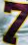
Number: 7